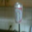
Label: can